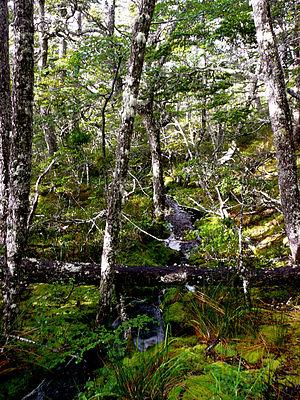
Caleta Beaulieu (sous-bois)
La cordillère Darwin ou cordillère fuégienne occidentale, est une chaîne de montagnes située au Chili, sur une péninsule à l’ouest de la grande île de la Terre de Feu. Elle représente le cordon montagneux le plus austral de la cordillère des Andes. Jusqu’en 2011, la cordillère Darwin était l'une des dernières terrae incognitae de la planète.
La Patagonie, également appelée « Le Grand Sud », désigne une région géographique appartenant au cône Sud située dans la partie méridionale de l'Amérique du Sud et partagée entre une partie chilienne à l'ouest et une partie argentine à l'est. La Patagonie comprend donc principalement le sud de l’Argentine et le sud du Chili, pour une superficie d'environ 800 000 kilomètres carrés. Ces deux régions, séparées par la cordillère des Andes, abritent des paysages contrastés de montagnes, de glaciers, de pampa, de forêts subpolaires, de littoraux, d'îles et d'archipels. Elles sont habitées depuis plus de dix mille ans par les Sud-Amérindiens, tels les Mapuches, et ont été décrites pour la première fois par l'Italien Antonio Pigafetta dans son récit, publié en 1525, de la première circumnavigation, une expédition entreprise par le navigateur portugais Fernand de Magellan et achevée, après la mort de celui-ci, par l'espagnol Juan Sebastián Elcano. Après une colonisation lente et difficile, une partie de la population autochtone aujourd'hui est métissée qu'on peut qualifier de « sudaméricano-européenne ».